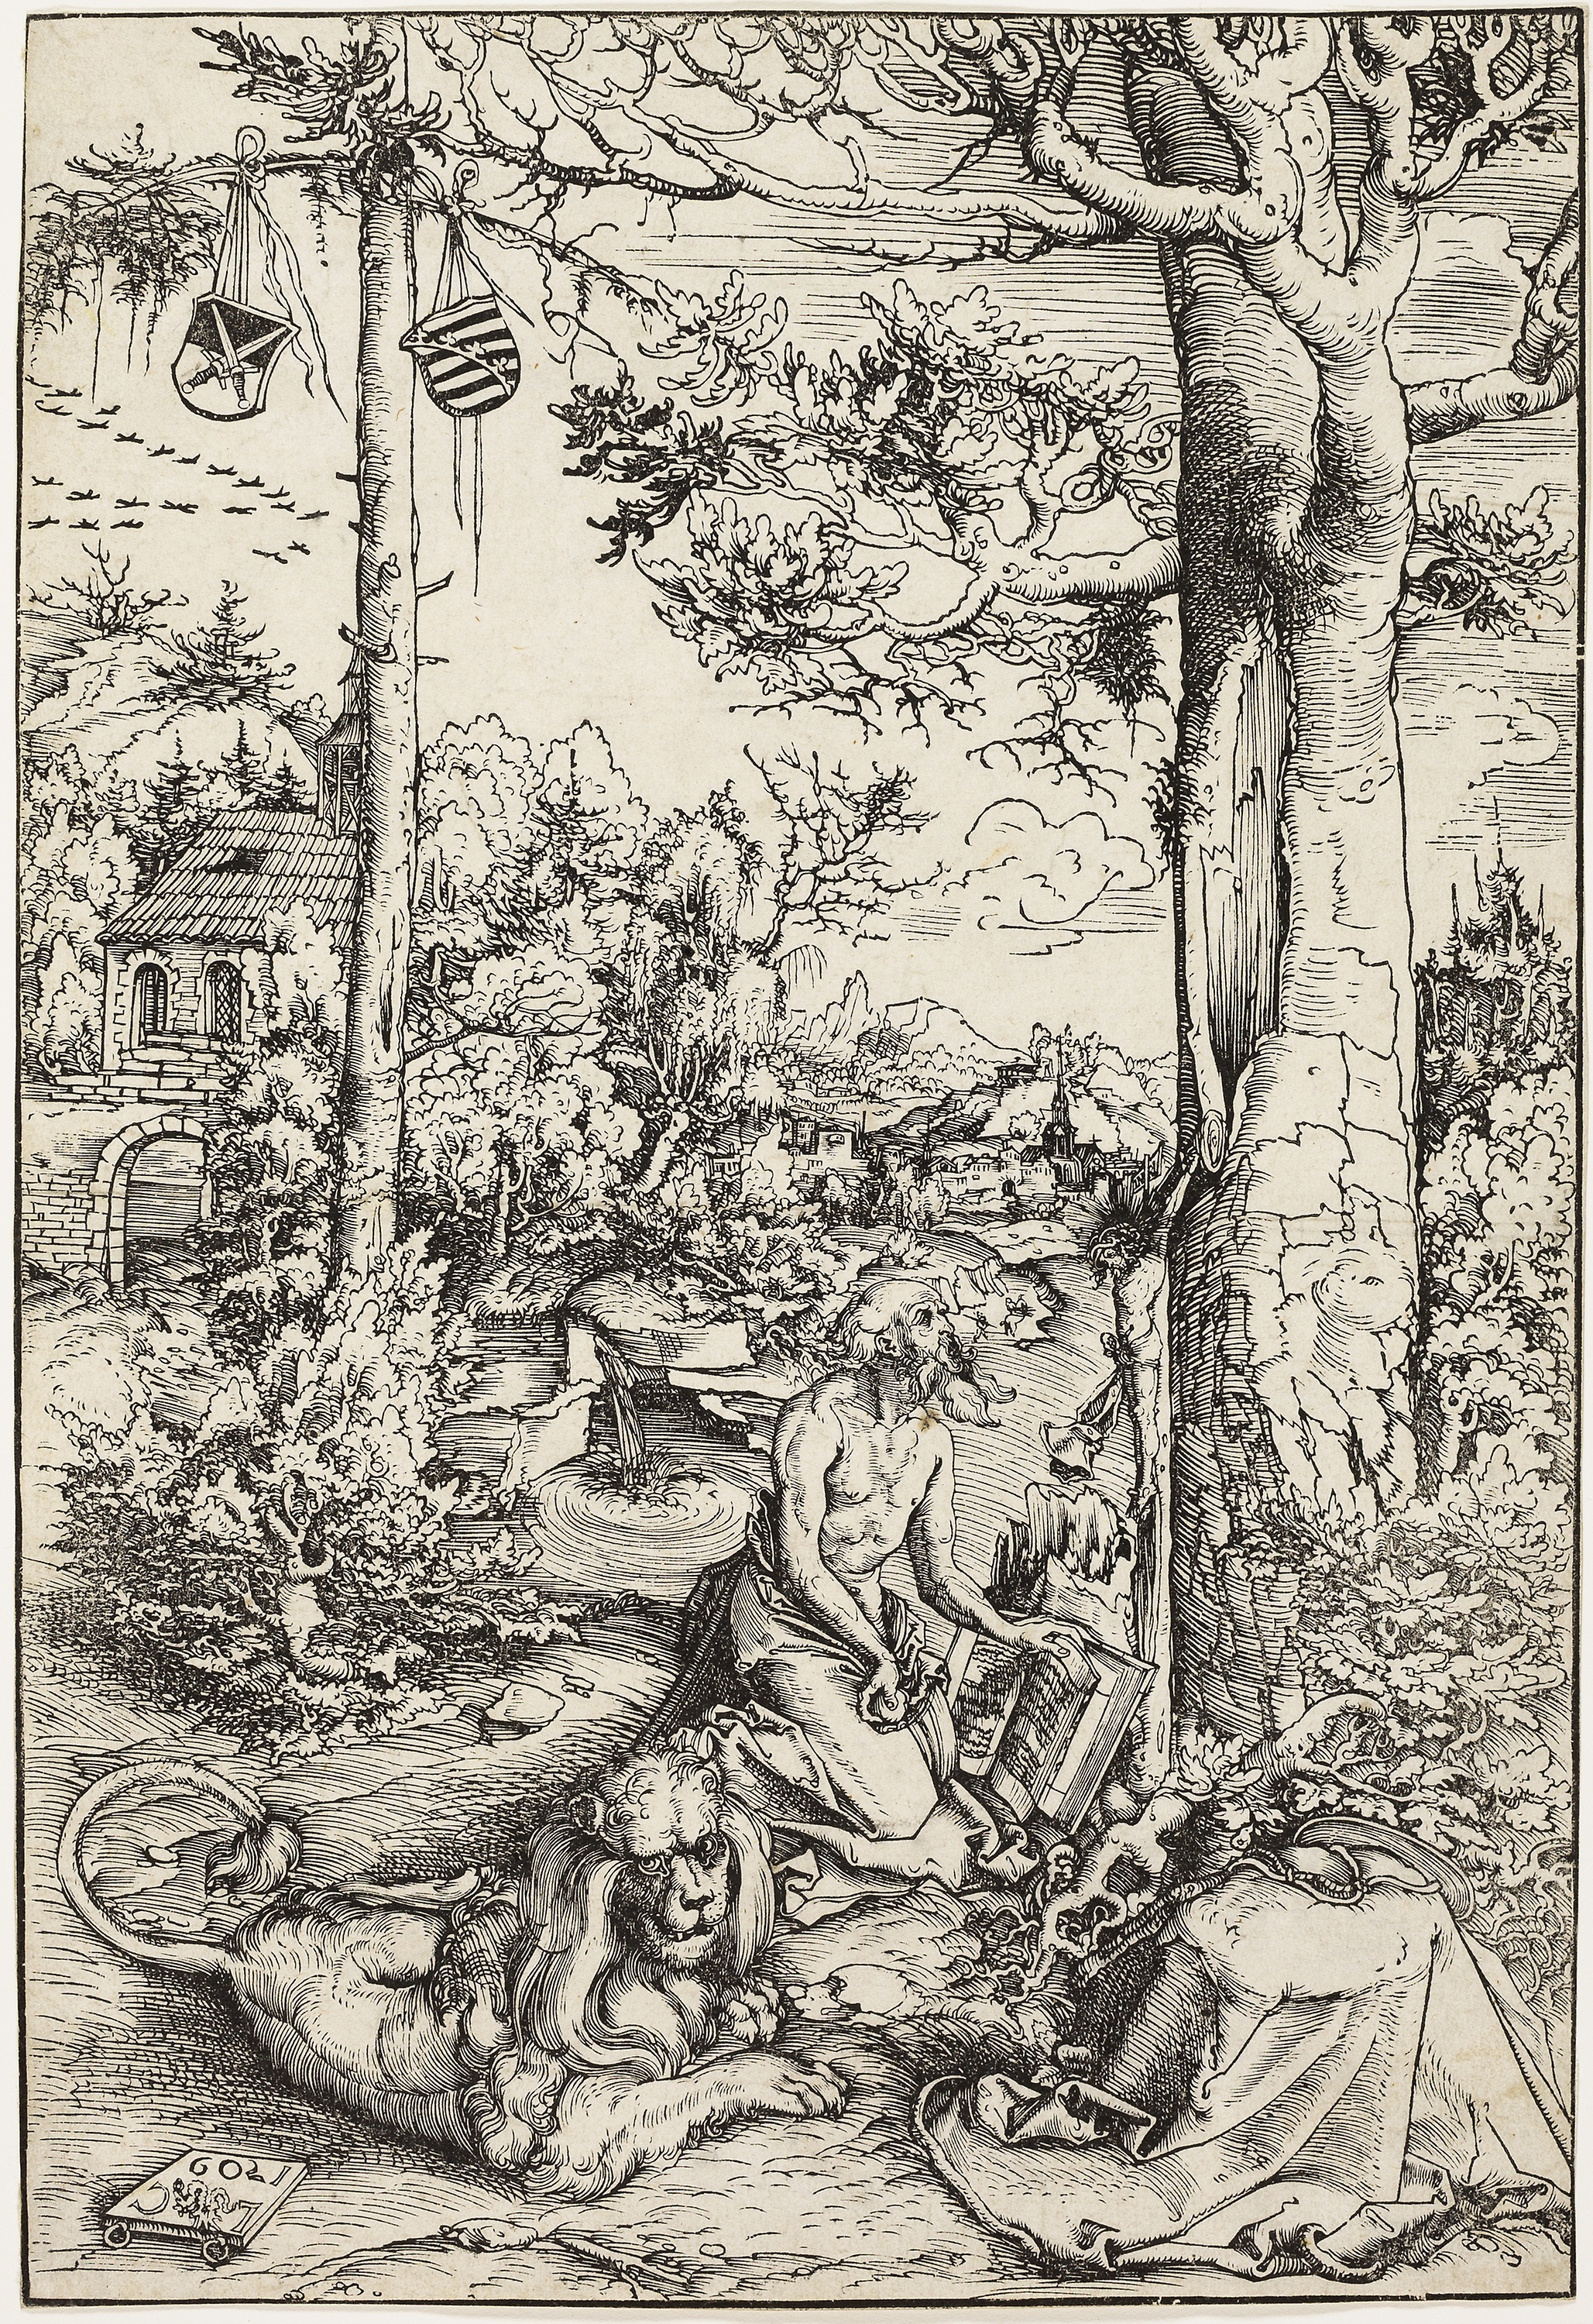
tree, art, black and white, flora, monochrome, fictional character, visual arts, artwork, drawing, illustration, plant, fiction, flowering plant, sketch, flower, printmaking, mythology